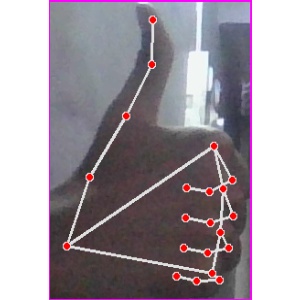
अक्षर: थ